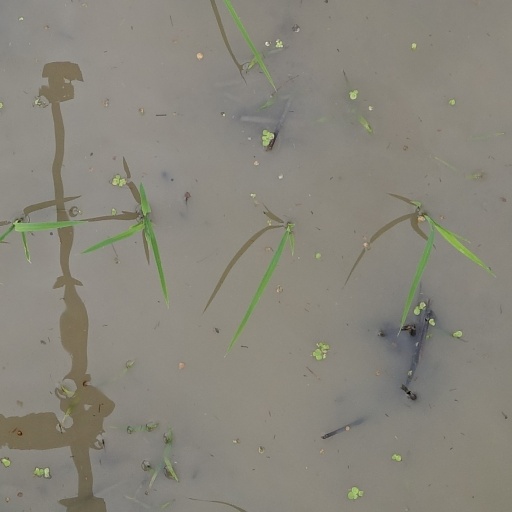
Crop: rice